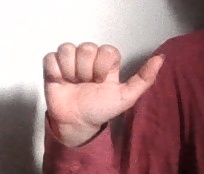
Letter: dhad